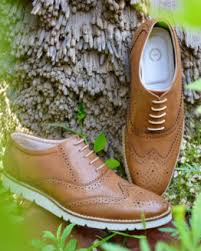
Label: Brogue